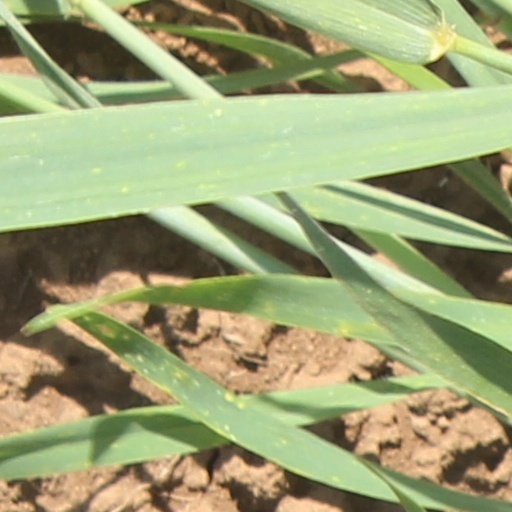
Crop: wheat